Exeter City F.C.

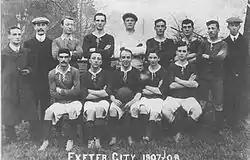
A team photo of Exeter City in 1907–08

Exeter City F.C. was formed from two predecessor clubs, Exeter United F.C. and St Sidwell's United. Exeter United was a football club from Exeter, Devon, that played between 1890 and 1904. In 1904, Exeter United lost 3–1 to local rivals St Sidwell's United and after the match it was agreed that the two clubs should become one. The new team took the name Exeter City and continued to play at Exeter United's ground, St James Park, where Exeter City still play today. Exeter United was formed from the cricket team of the same name and were one of the first football teams with the moniker "United". St Sidwell's United (which had also been known as St Sidwell's Wesleyans and St Sidwell's Old Boys) was a club that had formed from the regulars who frequented the Foresters Inn in Sidwell Street, Exeter, although the public house was always known as the Drum and Monkey. The team played in St Sidwell's old colours of green and white.